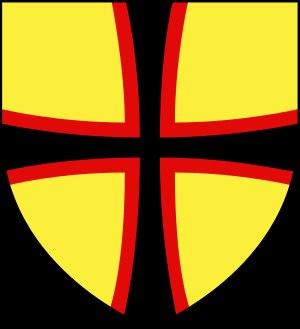
Le comte Charles René Gaston Gustave de Raousset-Boulbon est un aventurier et flibustier français qui a établi une république dans la région de la Sonora au Mexique. Il est appelé aussi Gaston Raoulx Boulbon.